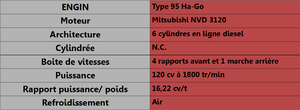
Fiche de motorisation du Type 95 Ha-Go
Le Type 95 Ha-Gō, connu également sous le nom de Type 97 Ke-Go, est un char léger employé par l'armée impériale japonaise durant la Seconde guerre sino-japonaise et la Seconde Guerre mondiale. Bien qu'il fût très lent pour un char léger, il démontra ses qualités contre l'infanterie ennemie durant les campagnes en Mandchourie et en Chine, où l'armée nationale révolutionnaire chinoise ne possédait que très peu de blindés ou d'armes anti-char pour lui faire face. Il lui manquait cependant le blindage et l'armement des chars alliés contemporains, et il était déjà considéré comme obsolète au début de la Seconde Guerre mondiale. Plus de 2 000 unités de ce char furent néanmoins produites. Le char Type 95 Ha-Gō fut également employé par les détachements de marins de la Marine impériale japonaise durant la Guerre du Pacifique.